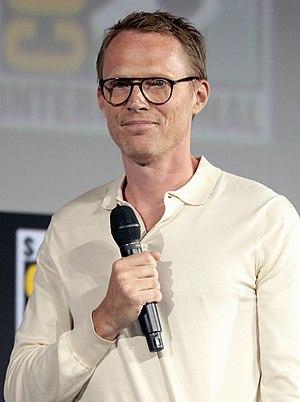
Paul Bettany est un acteur britannique né le 27 mai 1971 à Harlesden.
WandaVision est une mini-série en neuf épisodes produite par Marvel Studios et diffusée sur la plateforme de streaming Disney+. Elle fait partie de la phase IV de l'univers cinématographique Marvel. Elle est basée sur les personnages de Wanda Maximoff, alias la Sorcière rouge, ainsi que de Vision, tous deux issus des comics Marvel.